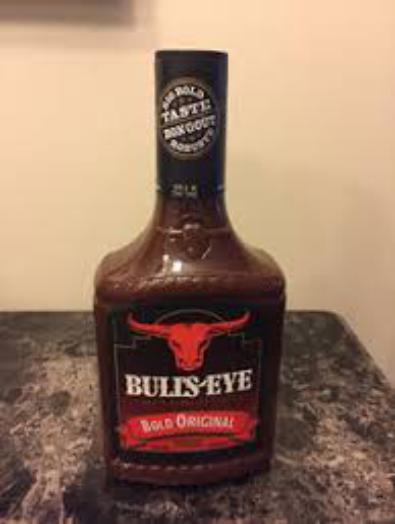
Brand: Bulls-Eye Barbecue
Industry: Food